Curculio elephas

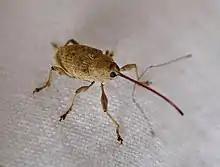
"Curculio elephas"

"Curculio elephas" is not limited to the chestnut. It is also a main predator of the acorns of holm oak ("Quercus ilex") and turkey oak. The larvae feed and develop inside the acorns. Planting chestnut orchards beside turkey oak or holm oak stands is not advised in Europe, because both trees are susceptible to the chestnut weevil. Infested holm oak and turkey oak acorns can pass weevils on to chestnut trees.